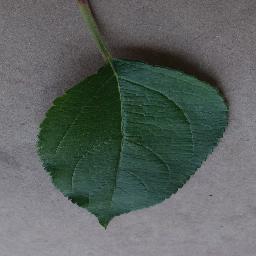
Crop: apple
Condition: healthy